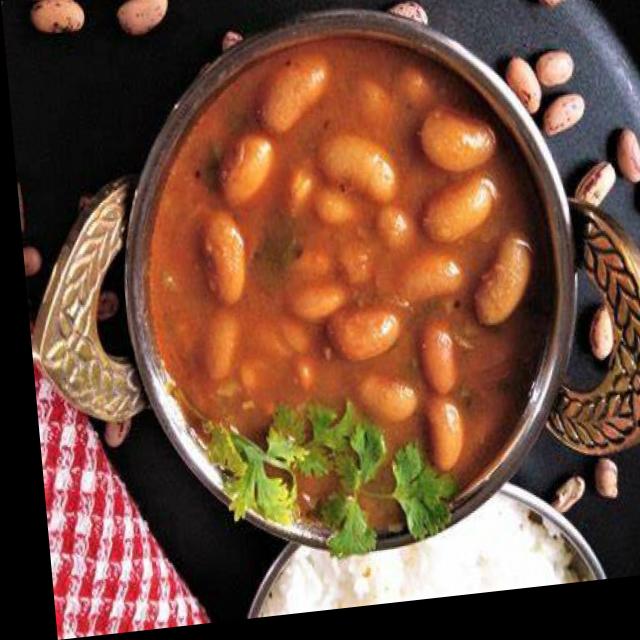
Dish: rajma_curry